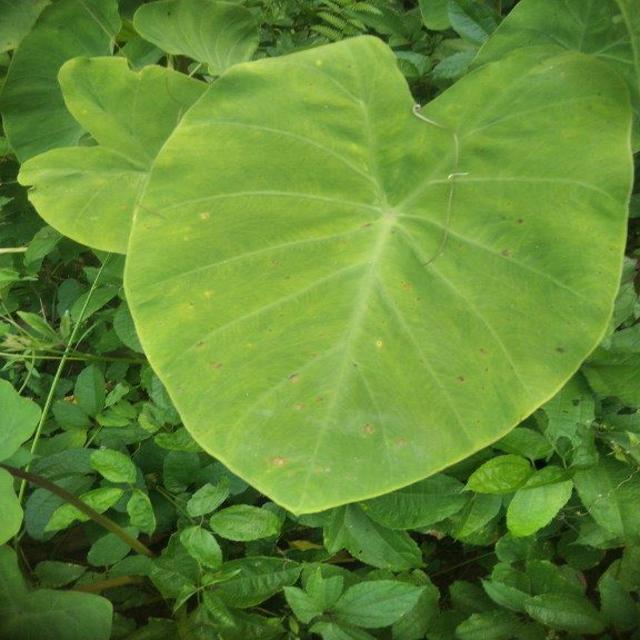
Label: Early_Blight